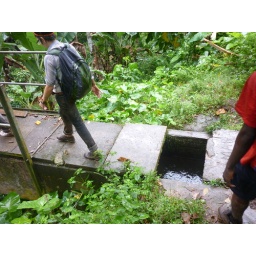
An opening in a bridge carrying water down from the mountain